Twin Lakes Library

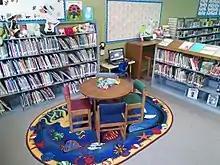
Lake Sinclair Library

The Mary Vinson Memorial Library building is a two-story structure located at 151 South Jefferson Street at the corner of Greene Street across from the north gates of Georgia Military College (formerly the State Capitol building). It can seat more than 200 people; it has a separate children's area, including an amphitheater complete with a built-in puppet stage; it has a separate room and collection for young adults; and a recently renovated genealogical and historical reading room and wireless public internet access.